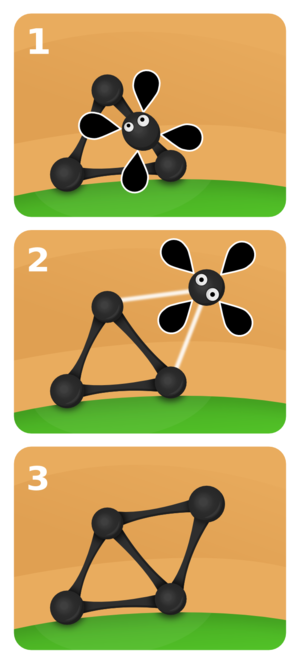
Explication visuelle du principe de jeu de fr:World of Goo. Il ne s'agit pas de captures d'écrans du jeu ni de ressources en provenant, mais de figures similaires renseignant sur le fonctionnement du jeu. Fait avec fr:Inkscape (je posterais le SVG après l'avoir nettoyé un peu).
World of Goo est un jeu vidéo de puzzle pour Windows, Mac OS X, Linux, Wii, iOS, Android, BlackBerry OS, et Nintendo Switch dont la date de commercialisation initiale est le 13 octobre 2008.